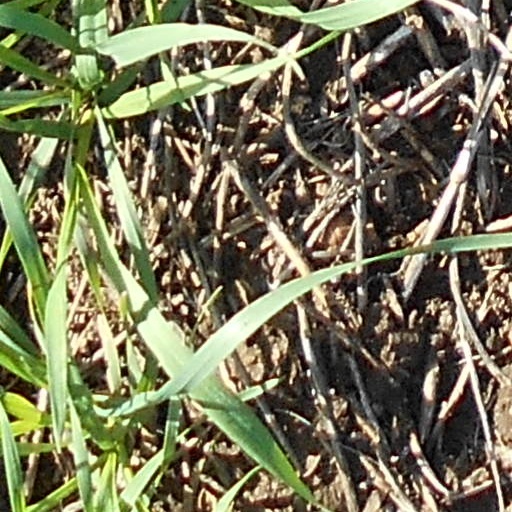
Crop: wheat